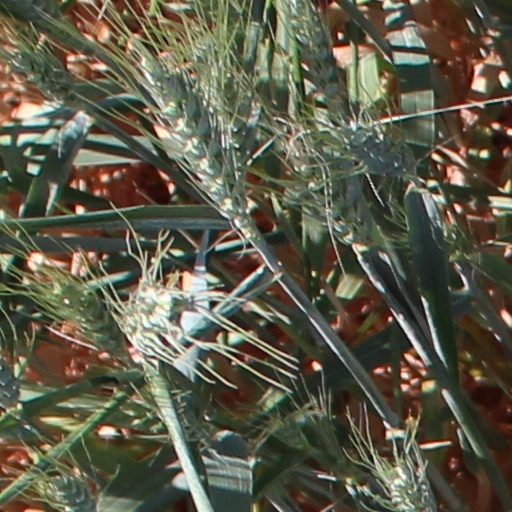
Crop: wheat